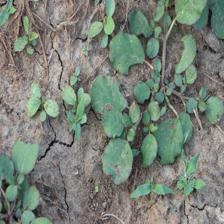
Label: BroadLeafWeed